2022 Armed Forces Bowl

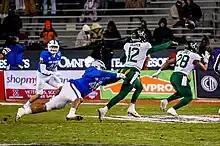
Baylor's Blake Shapen (12, white) throws a pass while being rushed by Air Force's Jayden Thiergood (48, blue) during the game

The Armed Forces Bowl was televised by ESPN, with a commentary team of Brian Custer, Dustin Fox, and Lauren Sisler. The game's officiating crew, representing the Mid-American Conference, was led by referee Jeremy Valentine and umpire Willian Steinke. The game was played at Amon G. Carter Stadium in Fort Worth, Texas. The weather at kickoff was clear with a temperature of and winds that produced a wind chill of . The low temperature nearly broke the record to make it the coldest bowl game, but ended up missing that mark by 1 °F, though it did set a new record for the coldest kickoff temperature in Baylor program history.